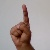
The image shows a hand gesture representing the letter 'D' in Indian Sign Language.